Gimme Shelter (2013 film)

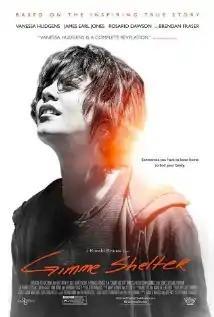
Theatrical release poster

Gimme Shelter is a 2013 American independent Christian drama film written and directed by Ronald Krauss and starring Vanessa Hudgens, James Earl Jones, Rosario Dawson, Stéphanie Szostak, Emily Meade, Ann Dowd, and Brendan Fraser. The film is based on a true story about a runaway teenage girl who becomes pregnant and is placed in a home for pregnant girls. It was released at the Heartland Film Festival on October 17, 2013, and later in the United States on January 24, 2014.